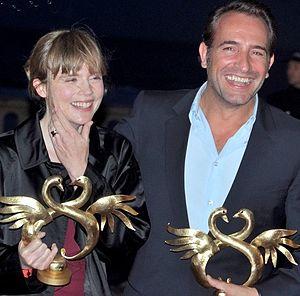
Isabelle Carré et Jean Dujardin recevant les Swann d'or de la meilleure actrice et du meilleur acteur au festival du film de Cabourg
Isabelle Carré, née le 28 mai 1971 dans le 12ᵉ arrondissement de Paris, est une actrice française. Elle obtient le César de la meilleure actrice en 2003 pour son rôle dans Se souvenir des belles choses ainsi que le Molière de la comédienne à deux reprises.
Le Festival du film de Cabourg se déroule dans la station balnéaire de Normandie chaque année au mois de juin. Ce festival est fondé par Gonzague Saint Bris en 1983. Le trophée remis aux lauréats est nommé le Swann d'or, en référence à Marcel Proust. Ce trophée est fabriqué, dans le cadre d'un partenariat, par les ateliers de la Monnaie de Paris. La statuette représente de manière stylisée deux cygnes enlacés et se touchant le bec. L'ensemble suggère également la forme de deux cœurs accolés par la pointe.